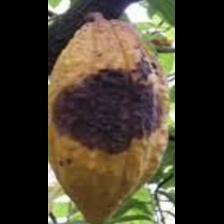
Label: phytophthora